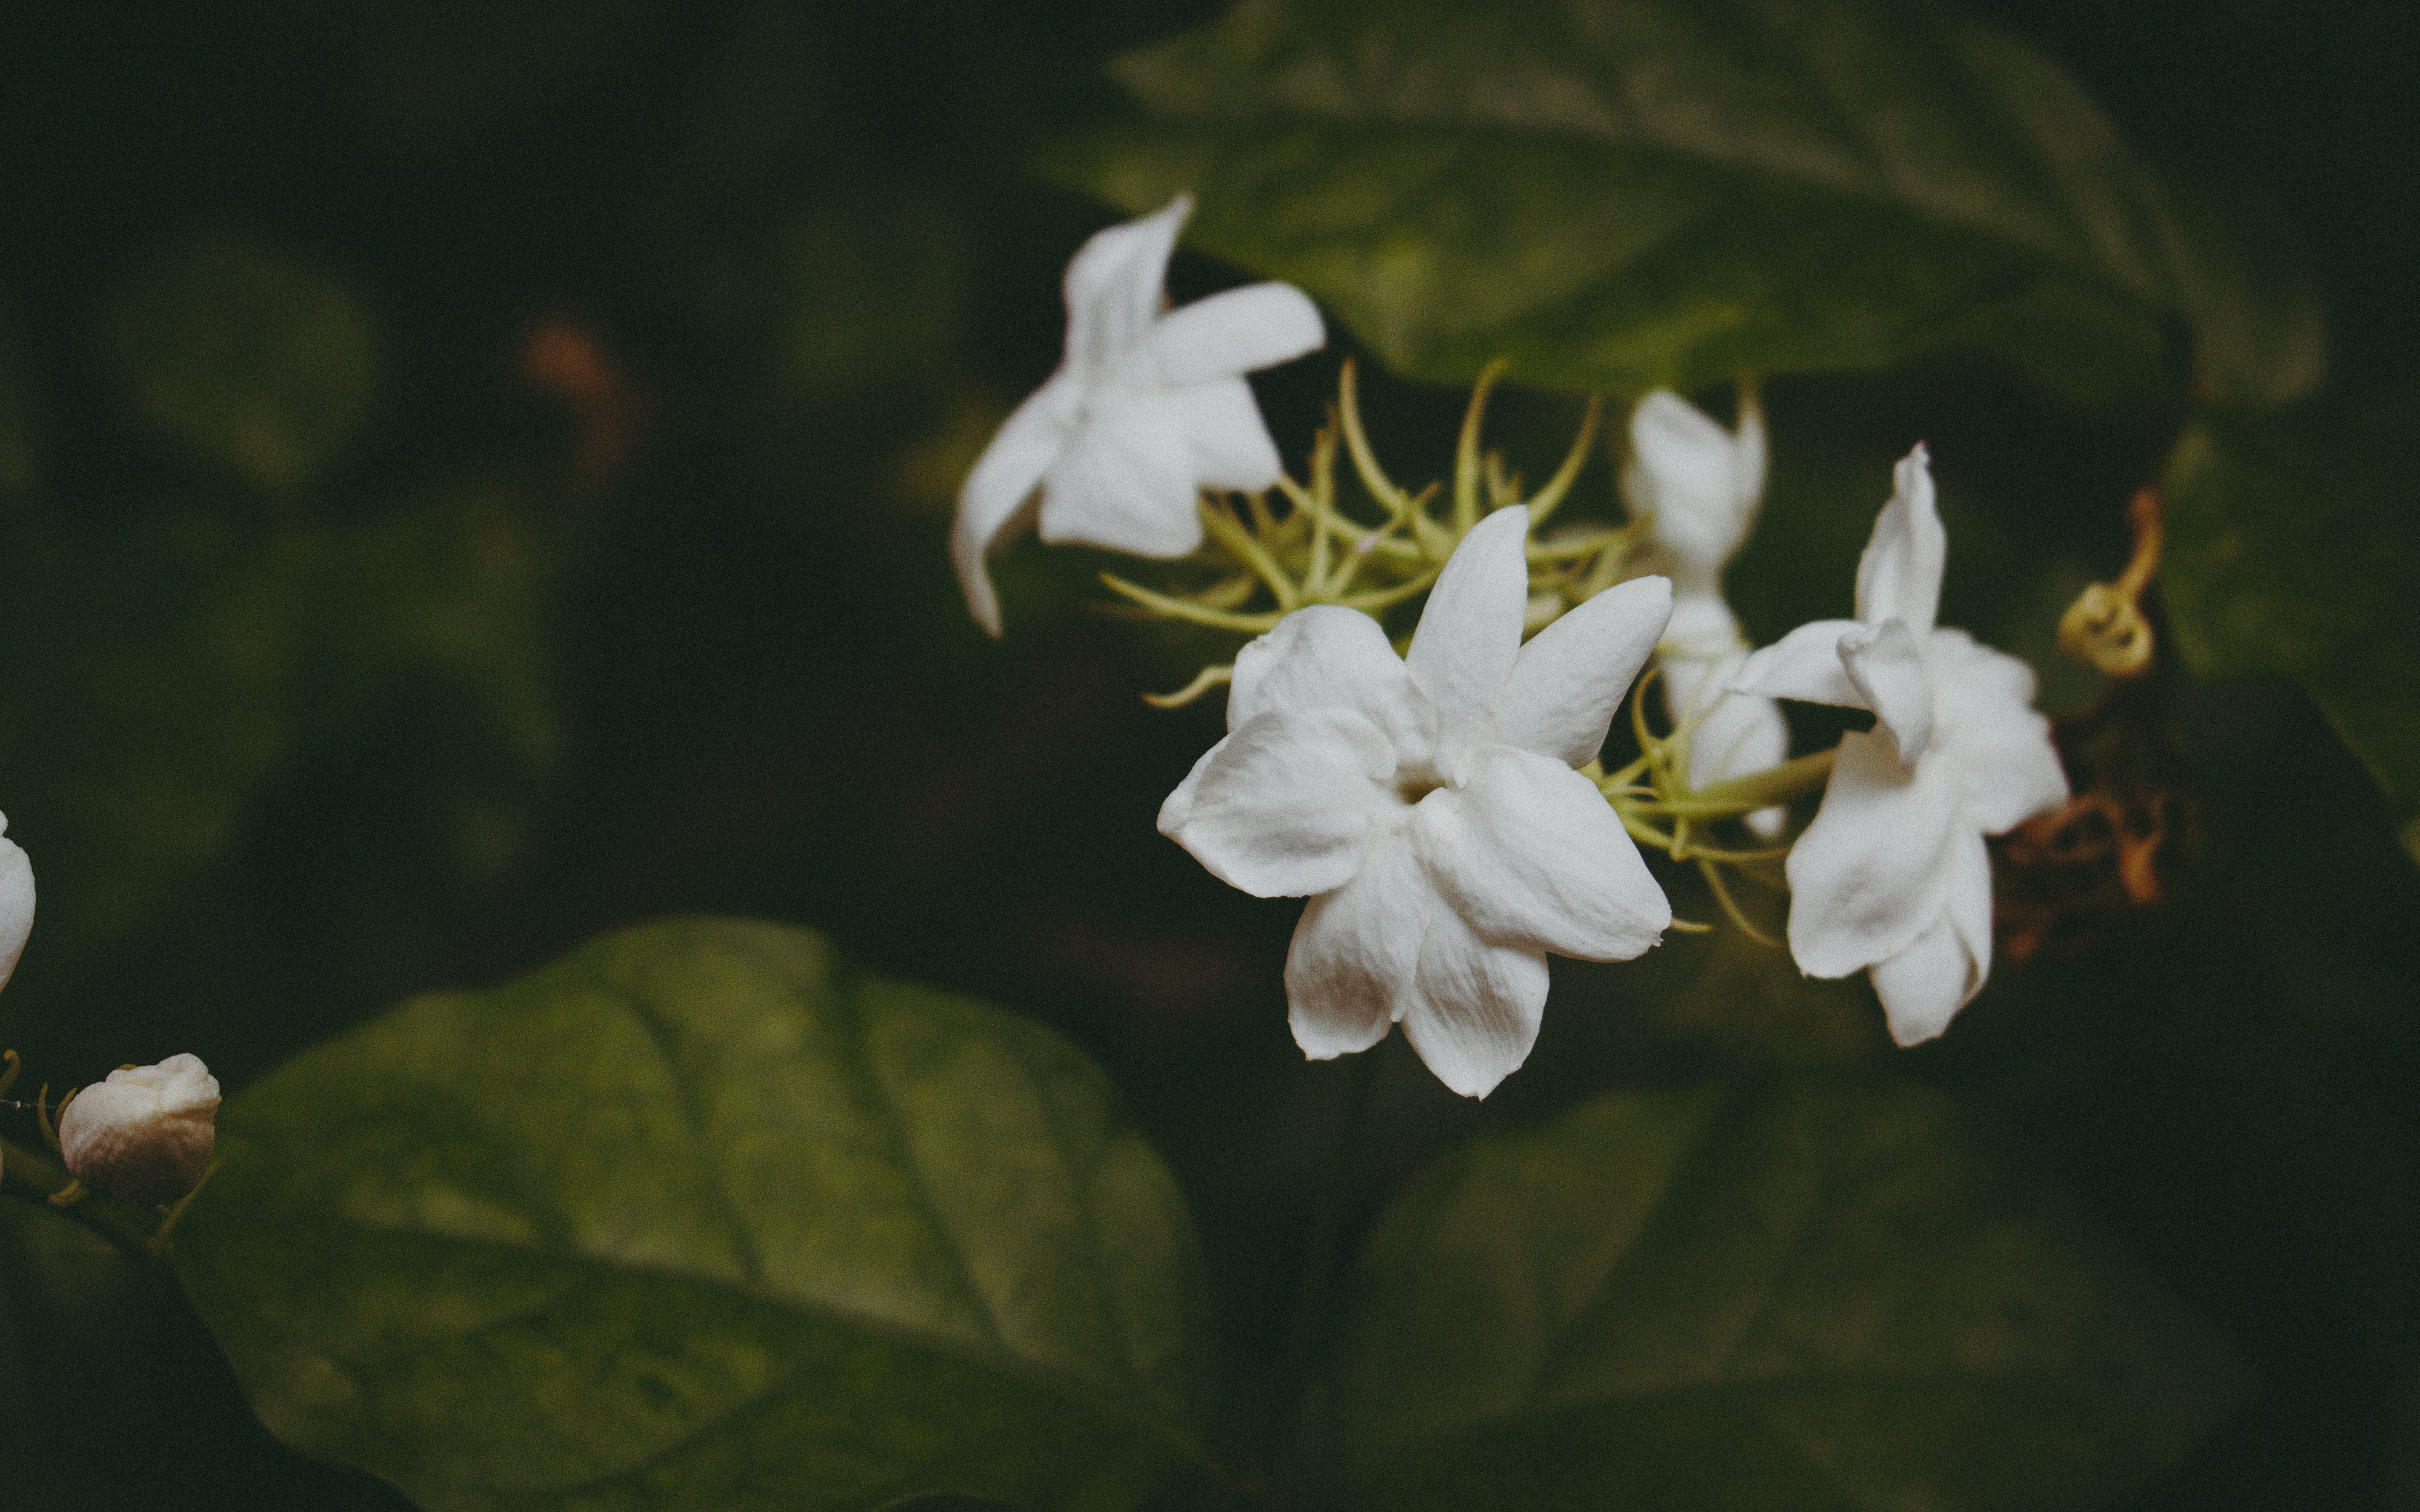
nature, blossom, plant, white, photography, sunlight, leaf, flower, petal, bloom, green, botany, flora, wildflower, flowers, close up, petals, macro photography, jasmine, flowering plant, land plant